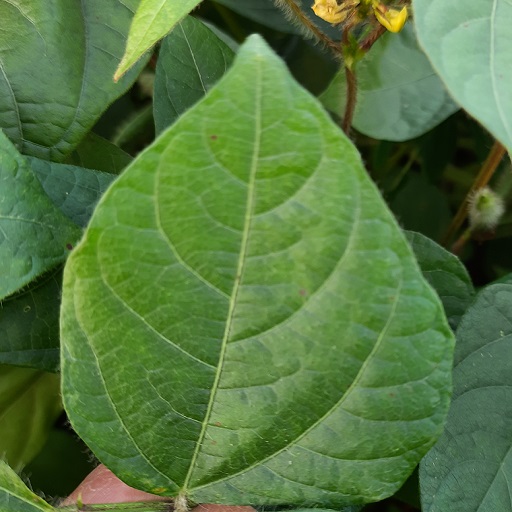
Label: Healthy